Eastbourne manslaughter

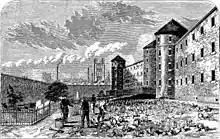
sketch of a prison yard

The trial was sensationalised by contemporary media. The press derided Hopley as "monstrous", and criticised schoolteachers in general and private schoolteachers in particular. Newspapers published graphic accounts of Cancellor's injuries and autopsy and further exaggerated the early rumours surrounding his death. Cancellor's was the first death by corporal punishment to have received broad public interest. To prevent overcrowding, the court issued tickets for admission to the public gallery during the trial; the courtroom was full an hour before the trial began. After Hopley's conviction, he issued at least two pamphlets on model education from gaol, which were poorly received by the public. Hopley's fame was short-lived; a month after his conviction, the press was focused on another case of corporal punishment, that of Caroline Lefevre, whose arms were allegedly burnt by her teacher.